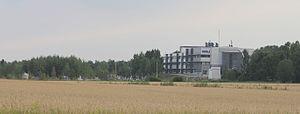
Vaisala est une société finlandaise, fondée en 1936, qui développe, fabrique et commercialise des produits et services pour la mesure environnementale et industrielle.